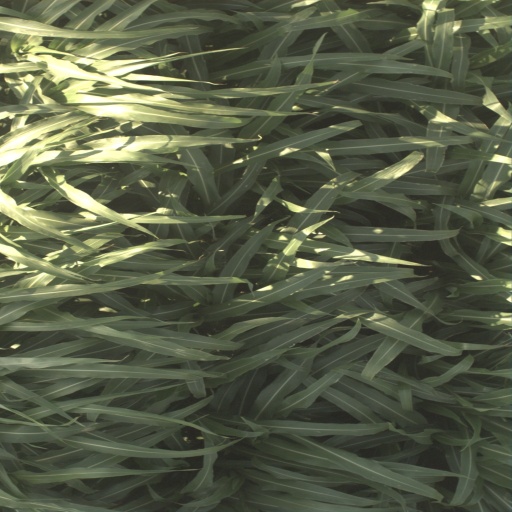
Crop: sorghum